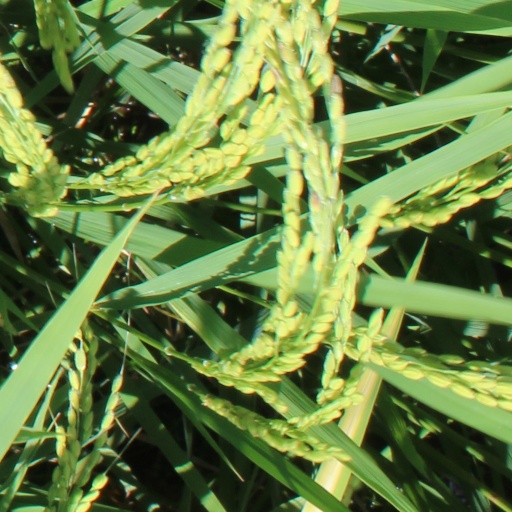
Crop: rice